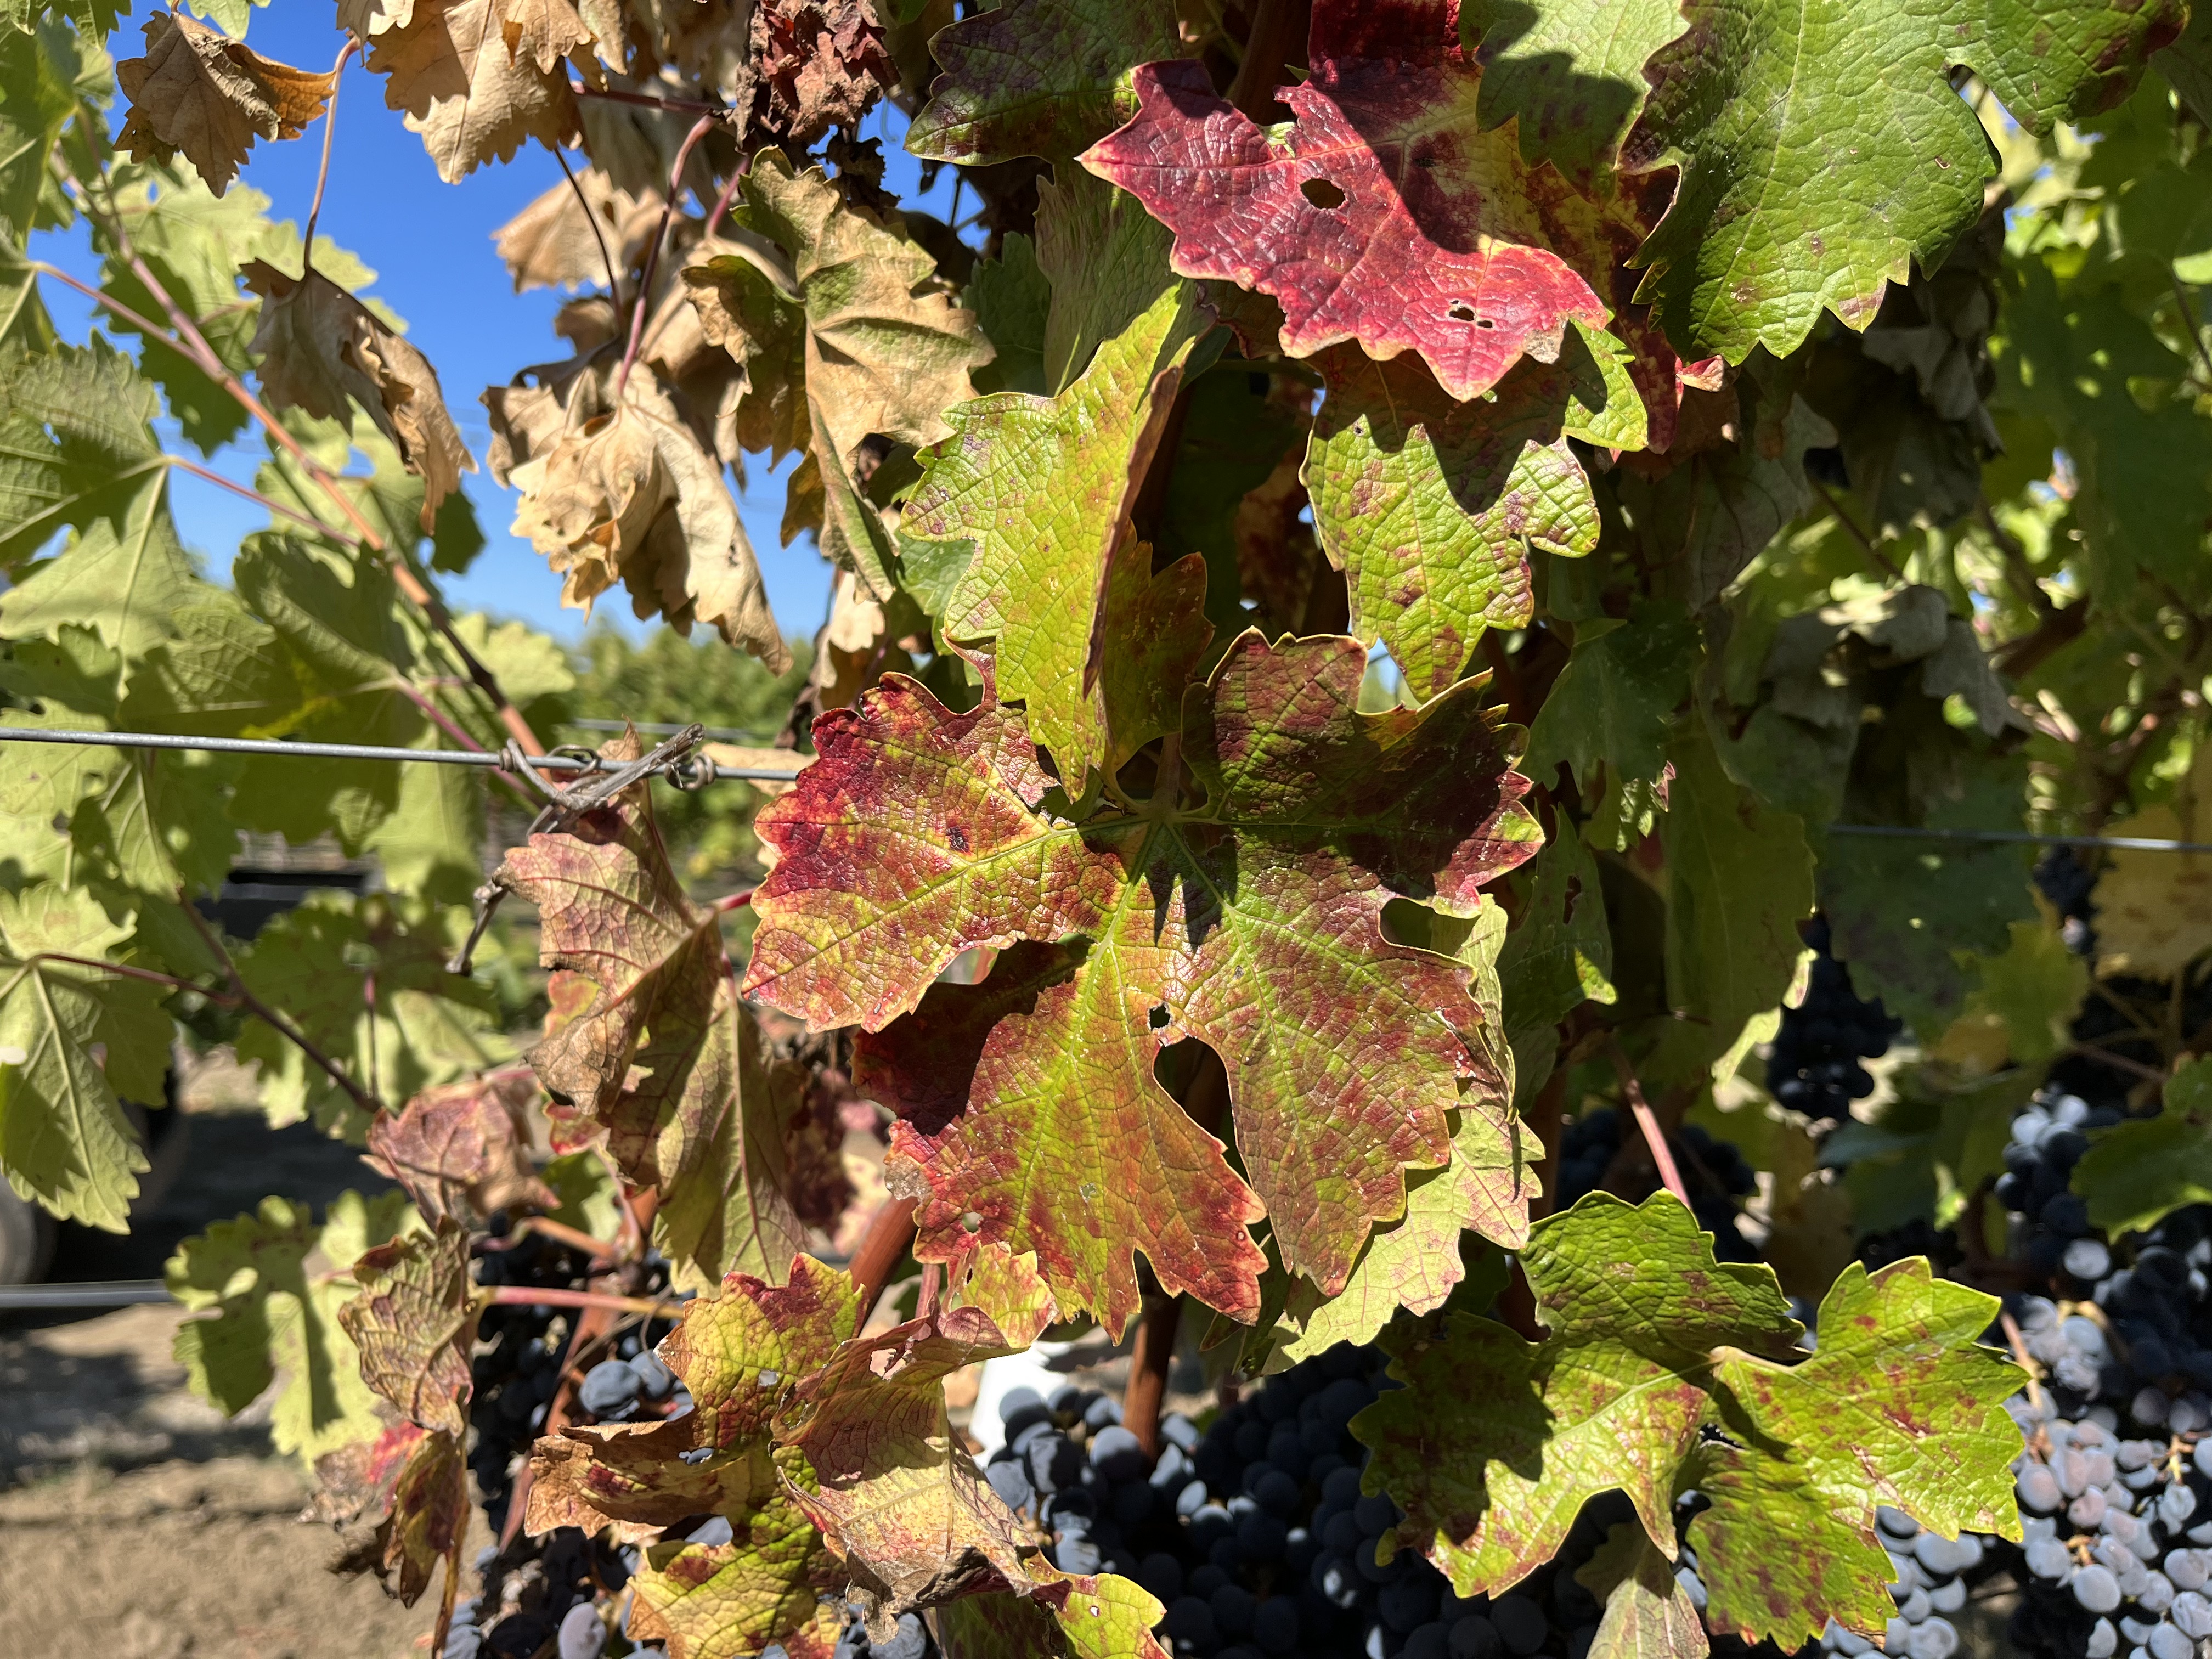
Label: Red Blotch